Van Wagenen House

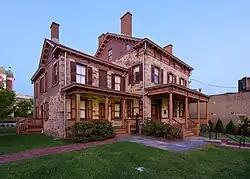
Van Wagenen House in 2020

The Van Wagenen House, also known as Apple Tree House, is located near Bergen Square in Jersey City, Hudson County, New Jersey, United States. The house was added to the National Register of Historic Places on August 16, 2006. It is home to the Museum of Jersey City History.